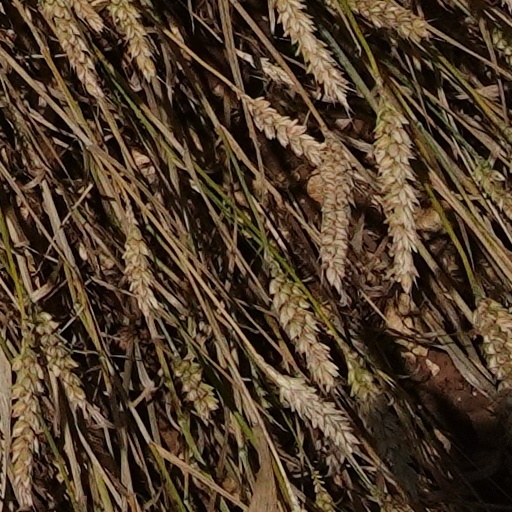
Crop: wheat